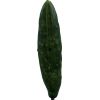
Label: Cucumber 3